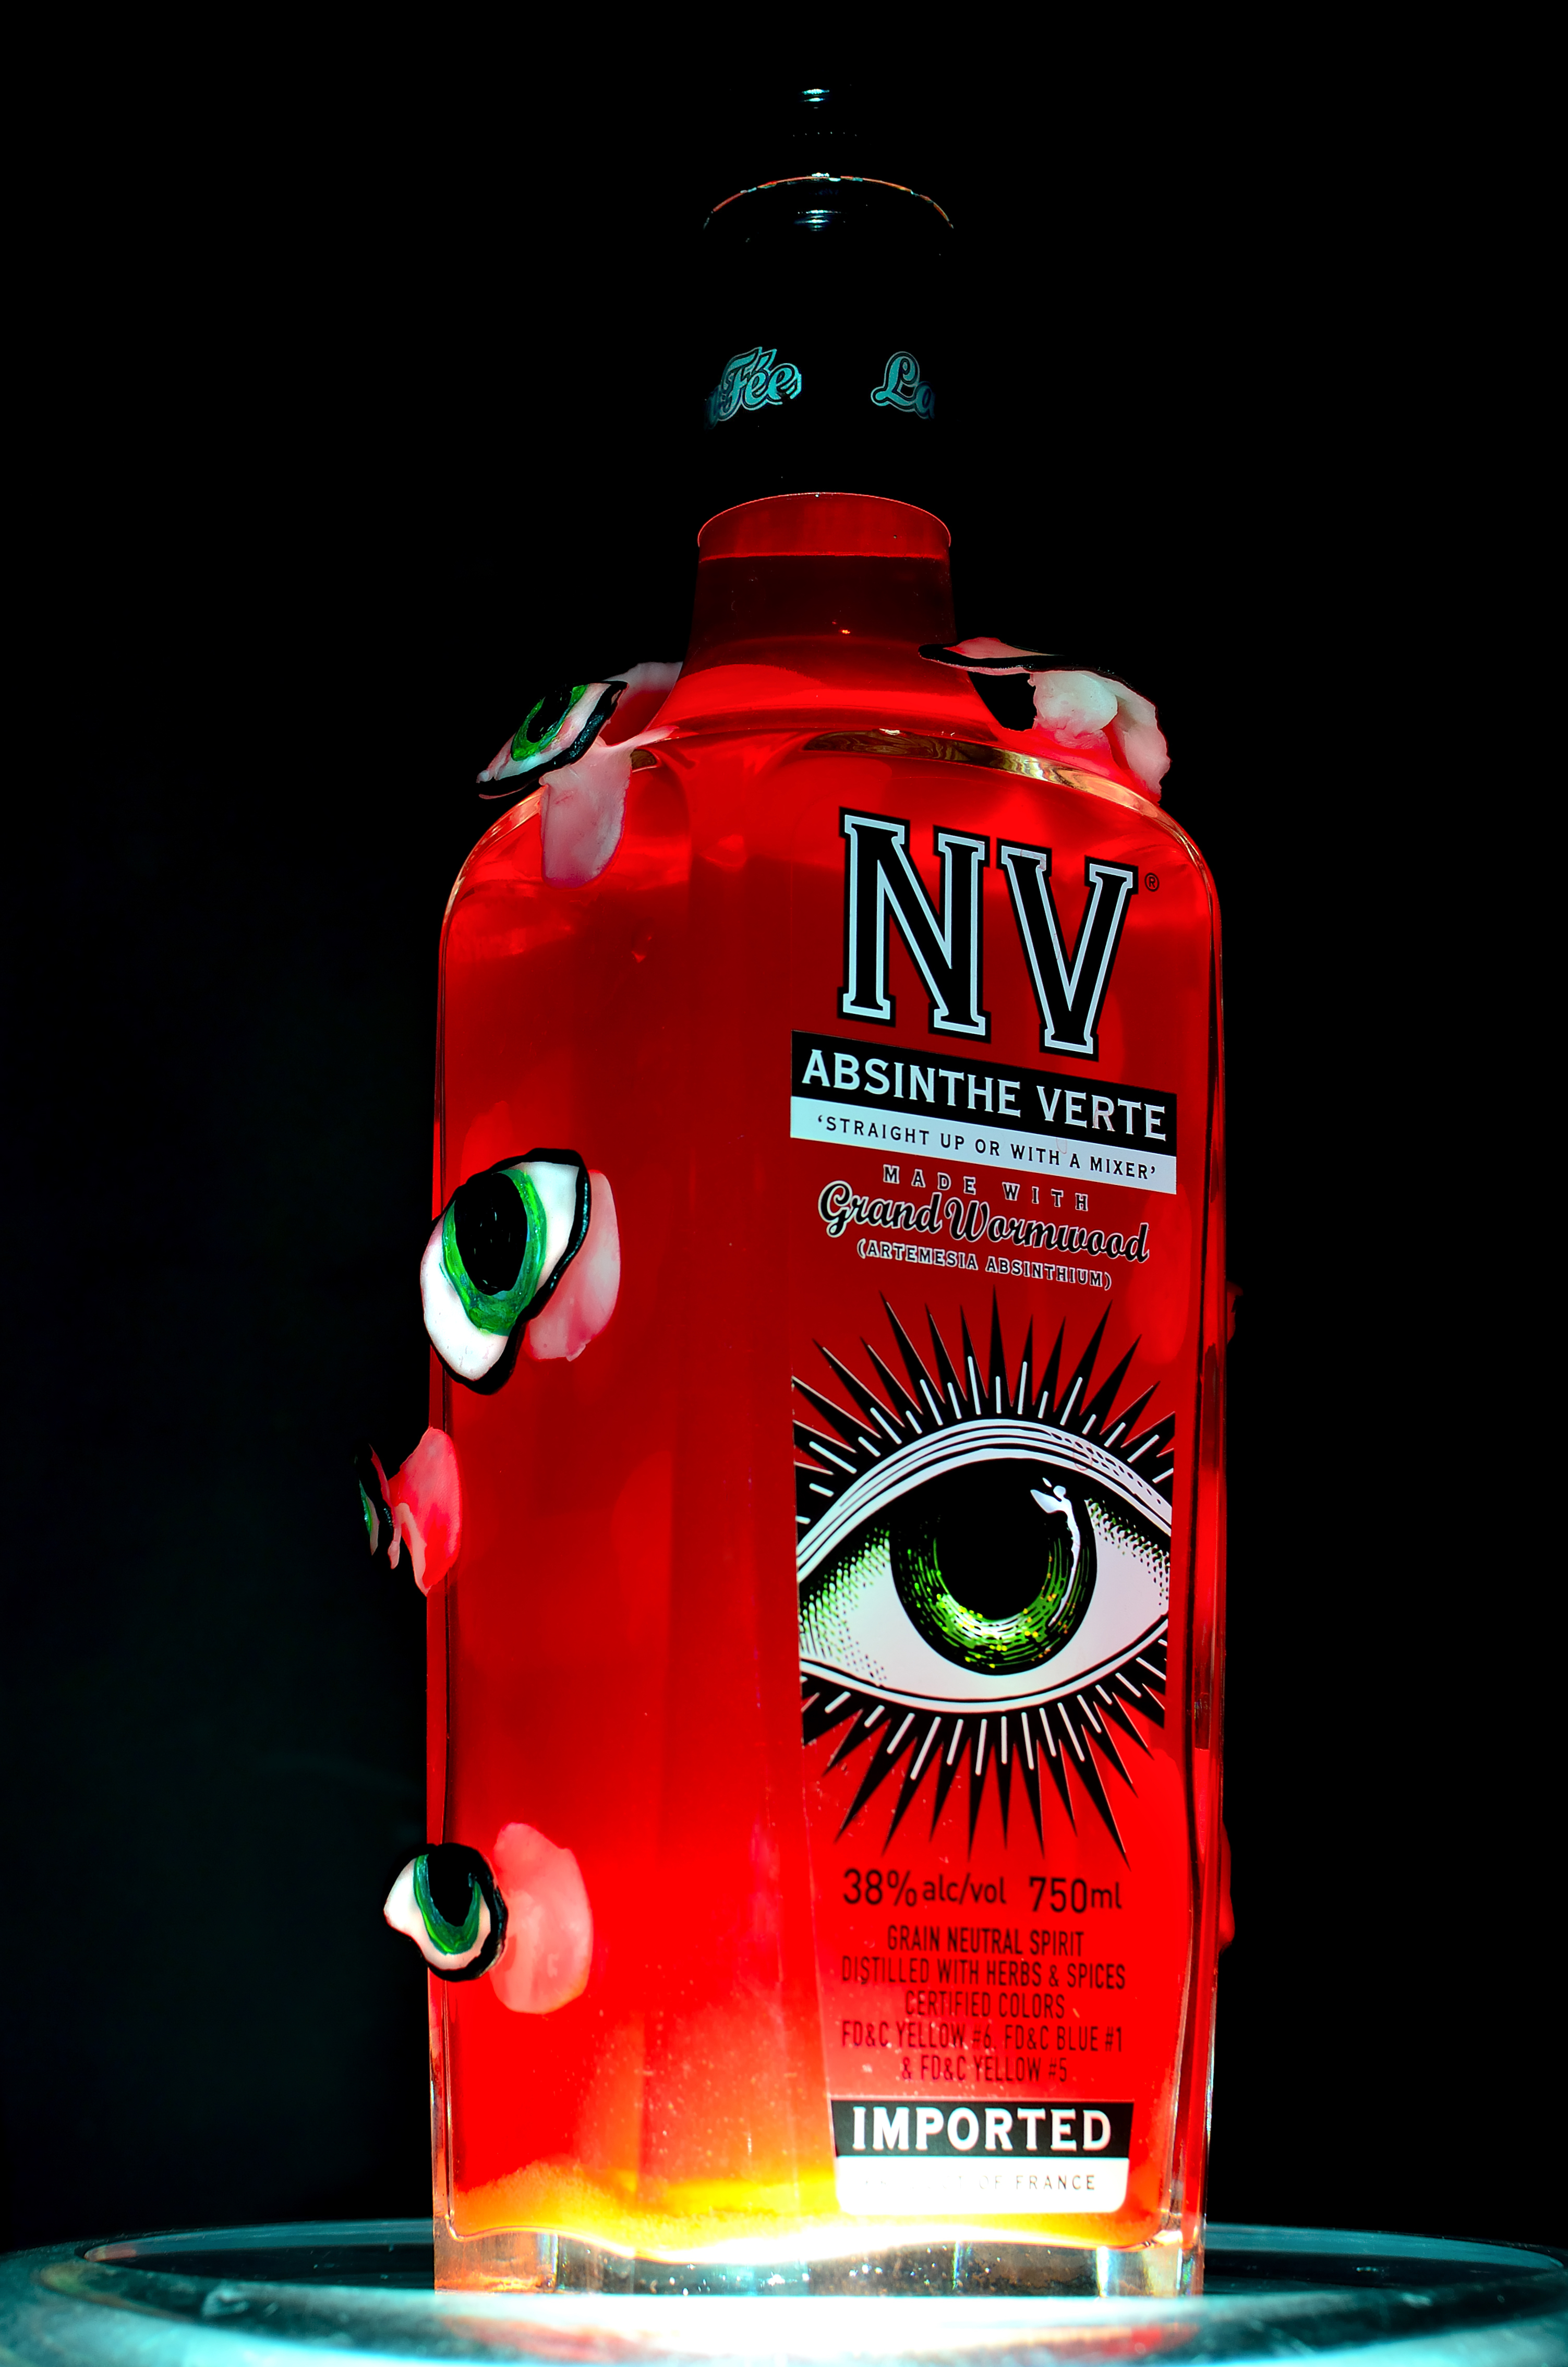
food, red, produce, halloween, drink, eye, rojo, verde, bloody, flickrfriday, liqueur, ojo, absinthe, nv, ghostsandgoblins, distilled beverage